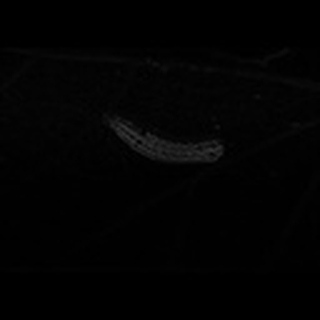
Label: cotton_army_worm